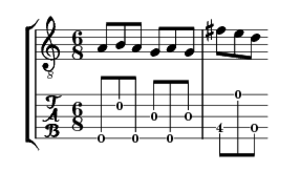
La guitare baroque ou guitare à cinq chœurs est une guitare utilisée lors de la période baroque. Elle a remplacé le luth de la Renaissance et elle précède la guitare classique actuelle. Bien qu’il soit difficile de terminer une date exacte elle a été utilisée de la seconde moitié du XVIe siècle à la fin du XVIIIe siècle en Espagne, Italie et en France. La plus ancienne mention connue de guitare à cinq cordes provient du livre espagnol du milieu du XVIe siècle Declaracion de Instrumentos Musicales de Juan Bermudo publié en 1555. Comme la guitare classique la guitare baroque se joue en soliste mais également en tant qu’instrument d'accompagnement. Le premier traité publié pour la guitare baroque a été écrit par Juan Carlos Amat a été publié en 1590, Guitarra Española de cinco ordenes.